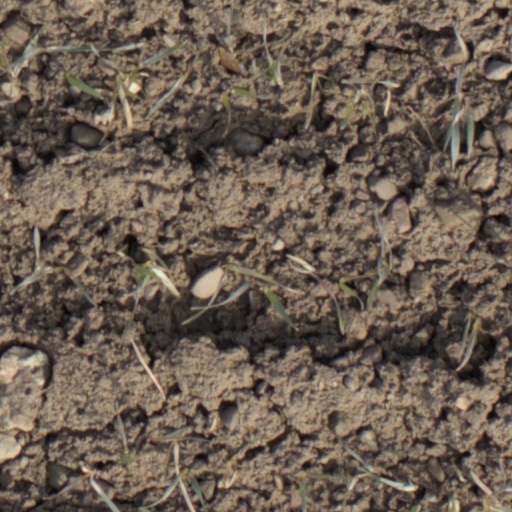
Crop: wheat